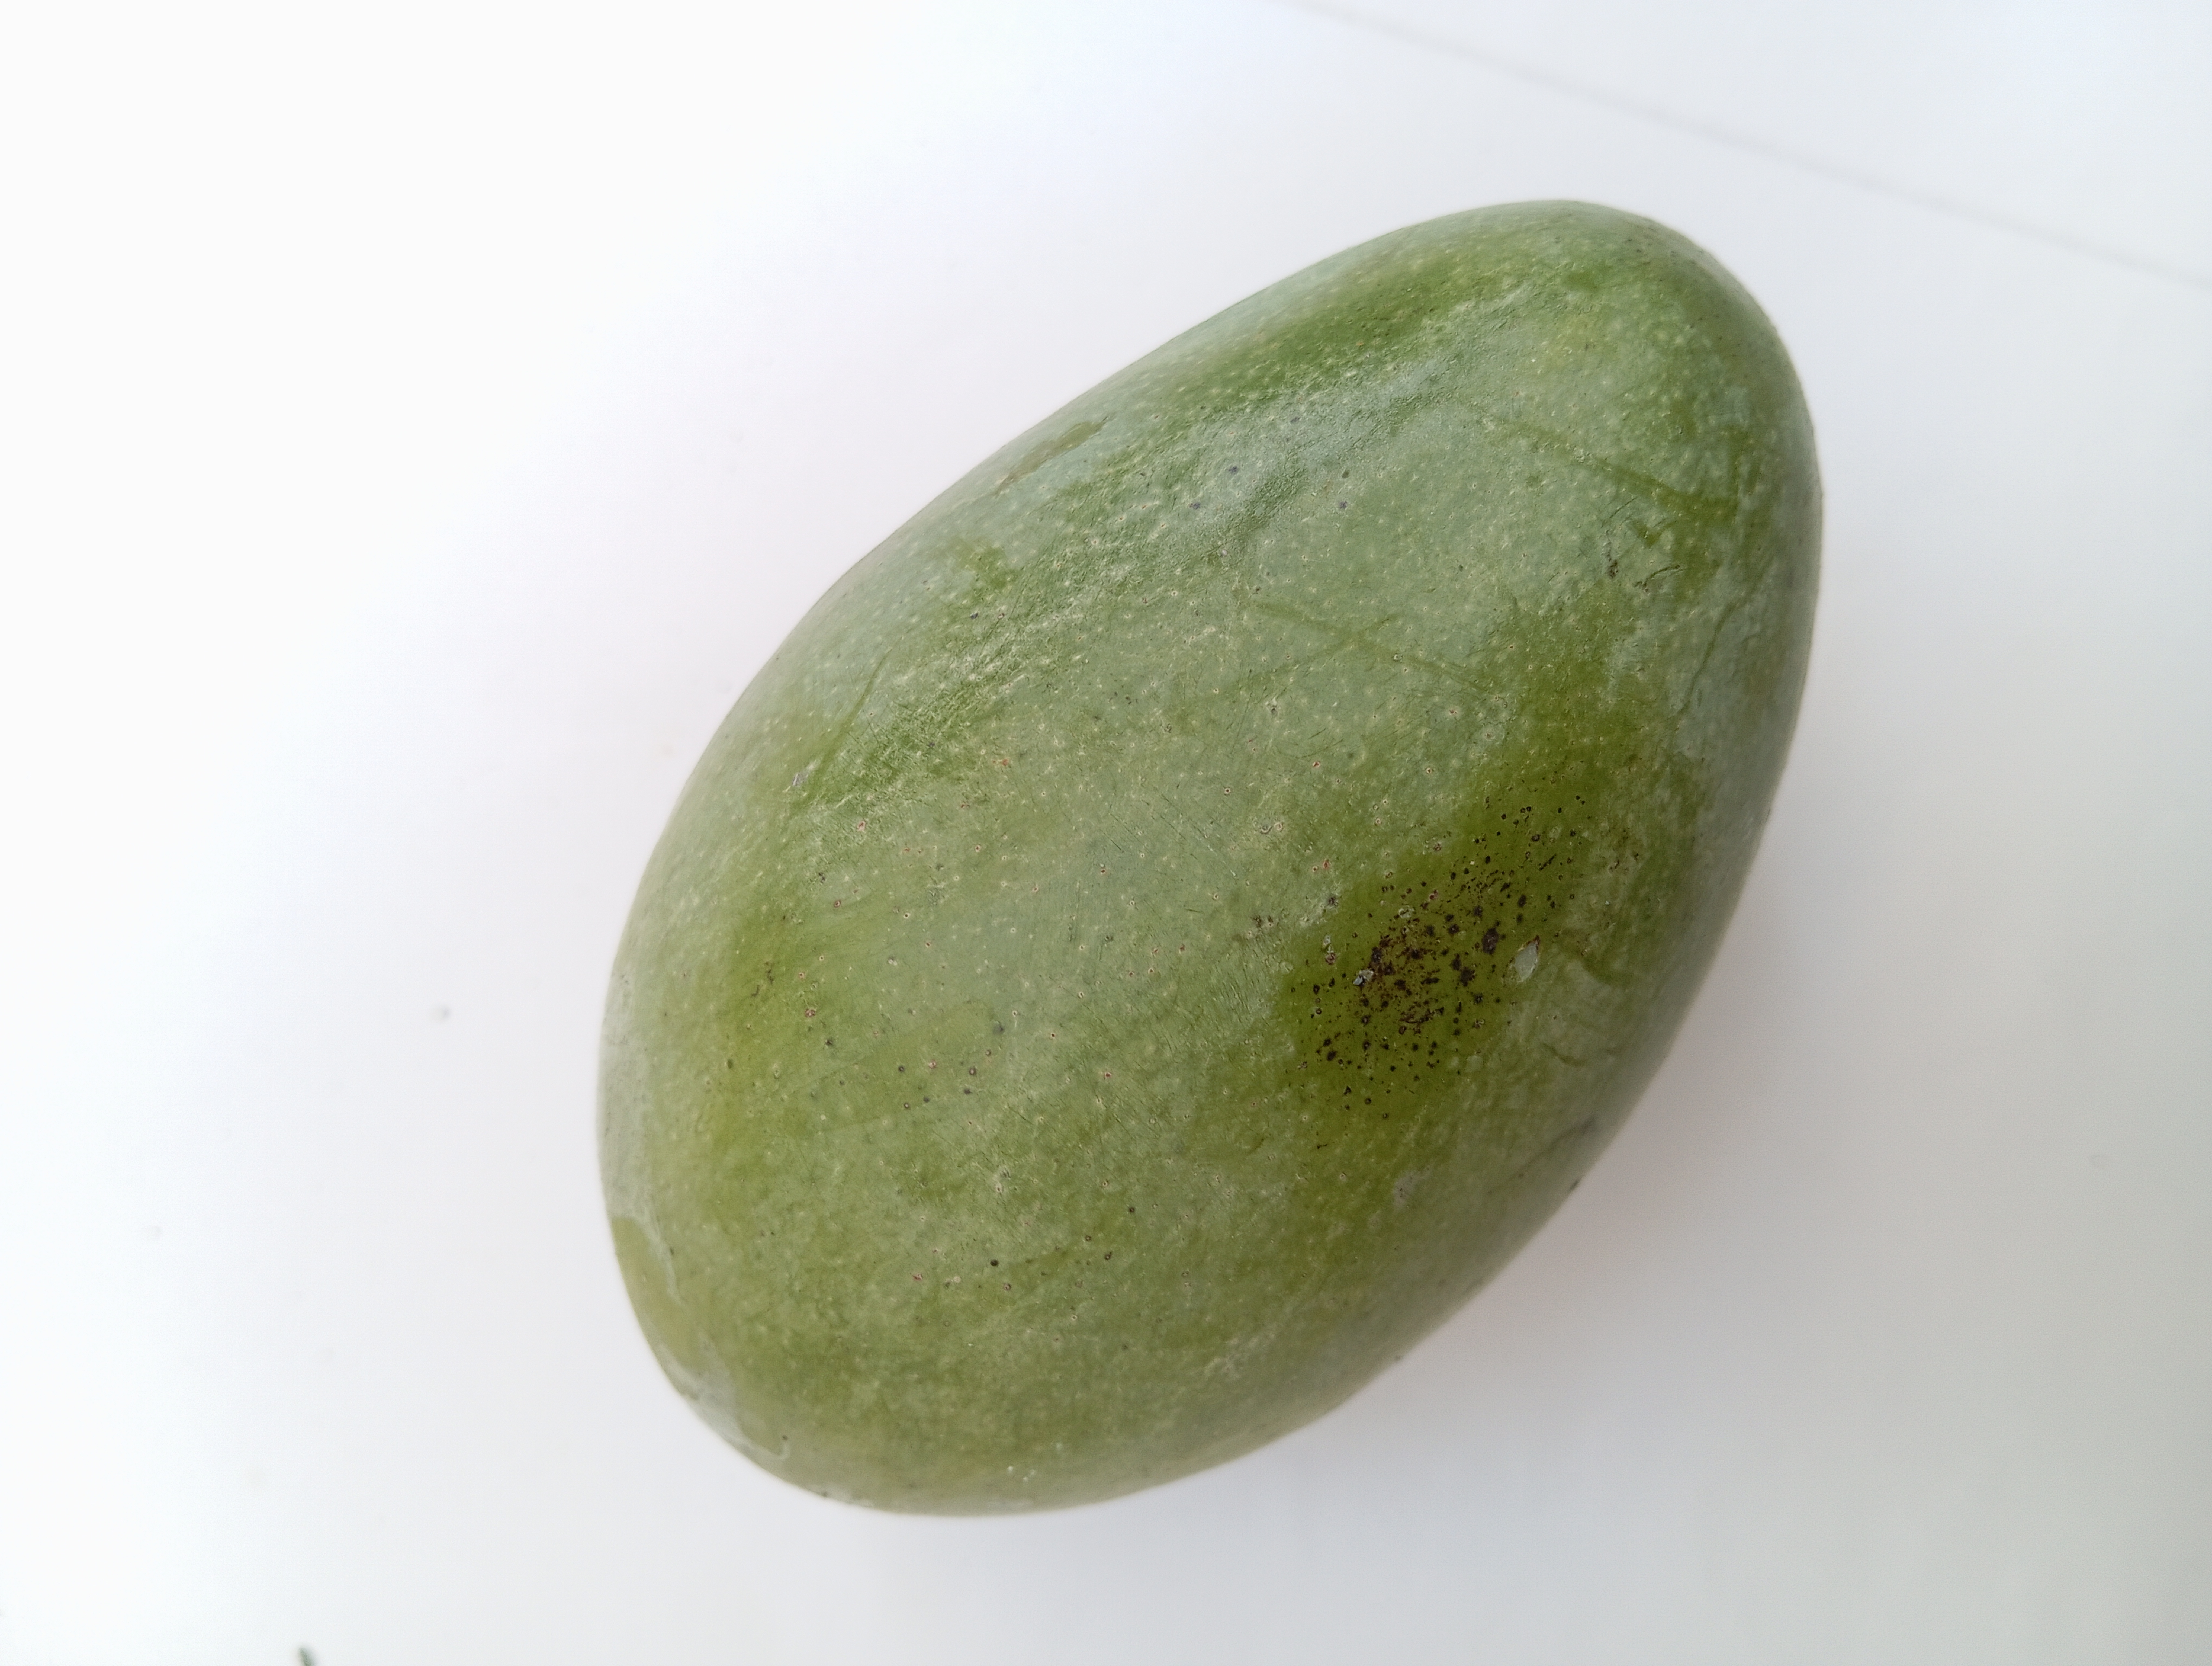
Mango variety: Amrapali